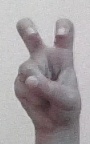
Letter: toot